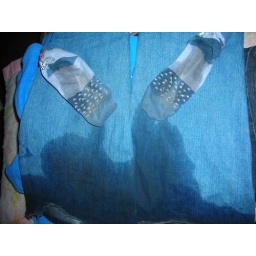
January 28, 2008. My pants and socks got all wet at the bottom from walking in snow. I hate snow.